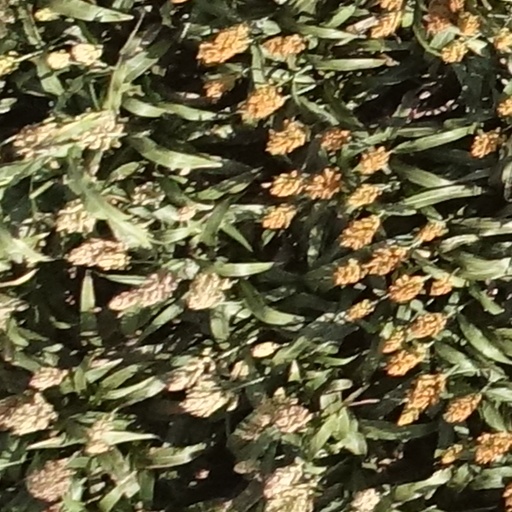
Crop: sorghum